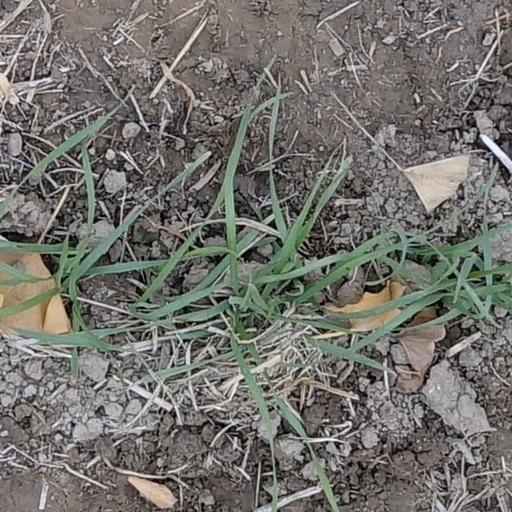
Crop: wheat